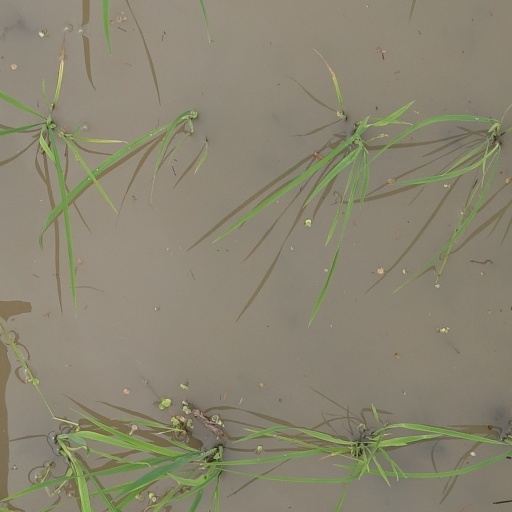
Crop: rice